Brachiosaurus

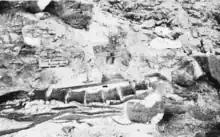
Holotype material during excavation. Dorsal vertebrae, sacrum, ilium and ribs are in view.

The genus "Brachiosaurus" is based on a partial postcranial skeleton discovered in 1900 in the valley of the Colorado River near Fruita, Colorado. This specimen, which was later declared the holotype, comes from rocks of the Brushy Basin Member of the Morrison Formation, and therefore is late Kimmeridgian in age, about 154to 153million years old. Discovered by American paleontologist Elmer S. Riggs and his crew from the Field Columbian Museum (now the Field Museum of Natural History) of Chicago, it is currently cataloged as FMNHP25107.